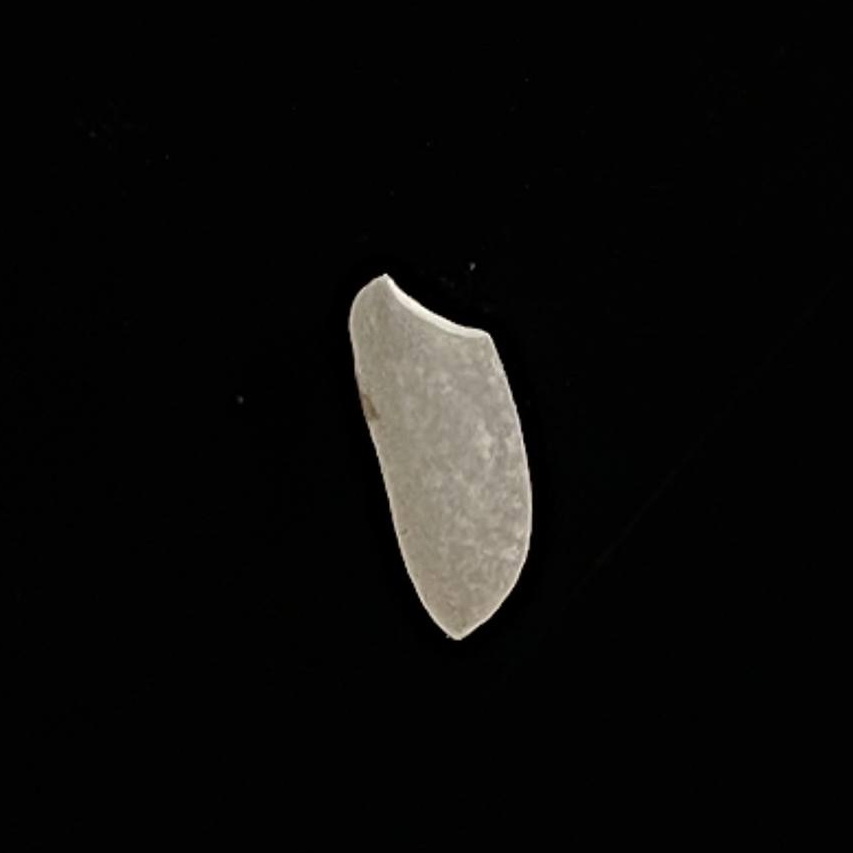
Rice variety: Katari_Polao